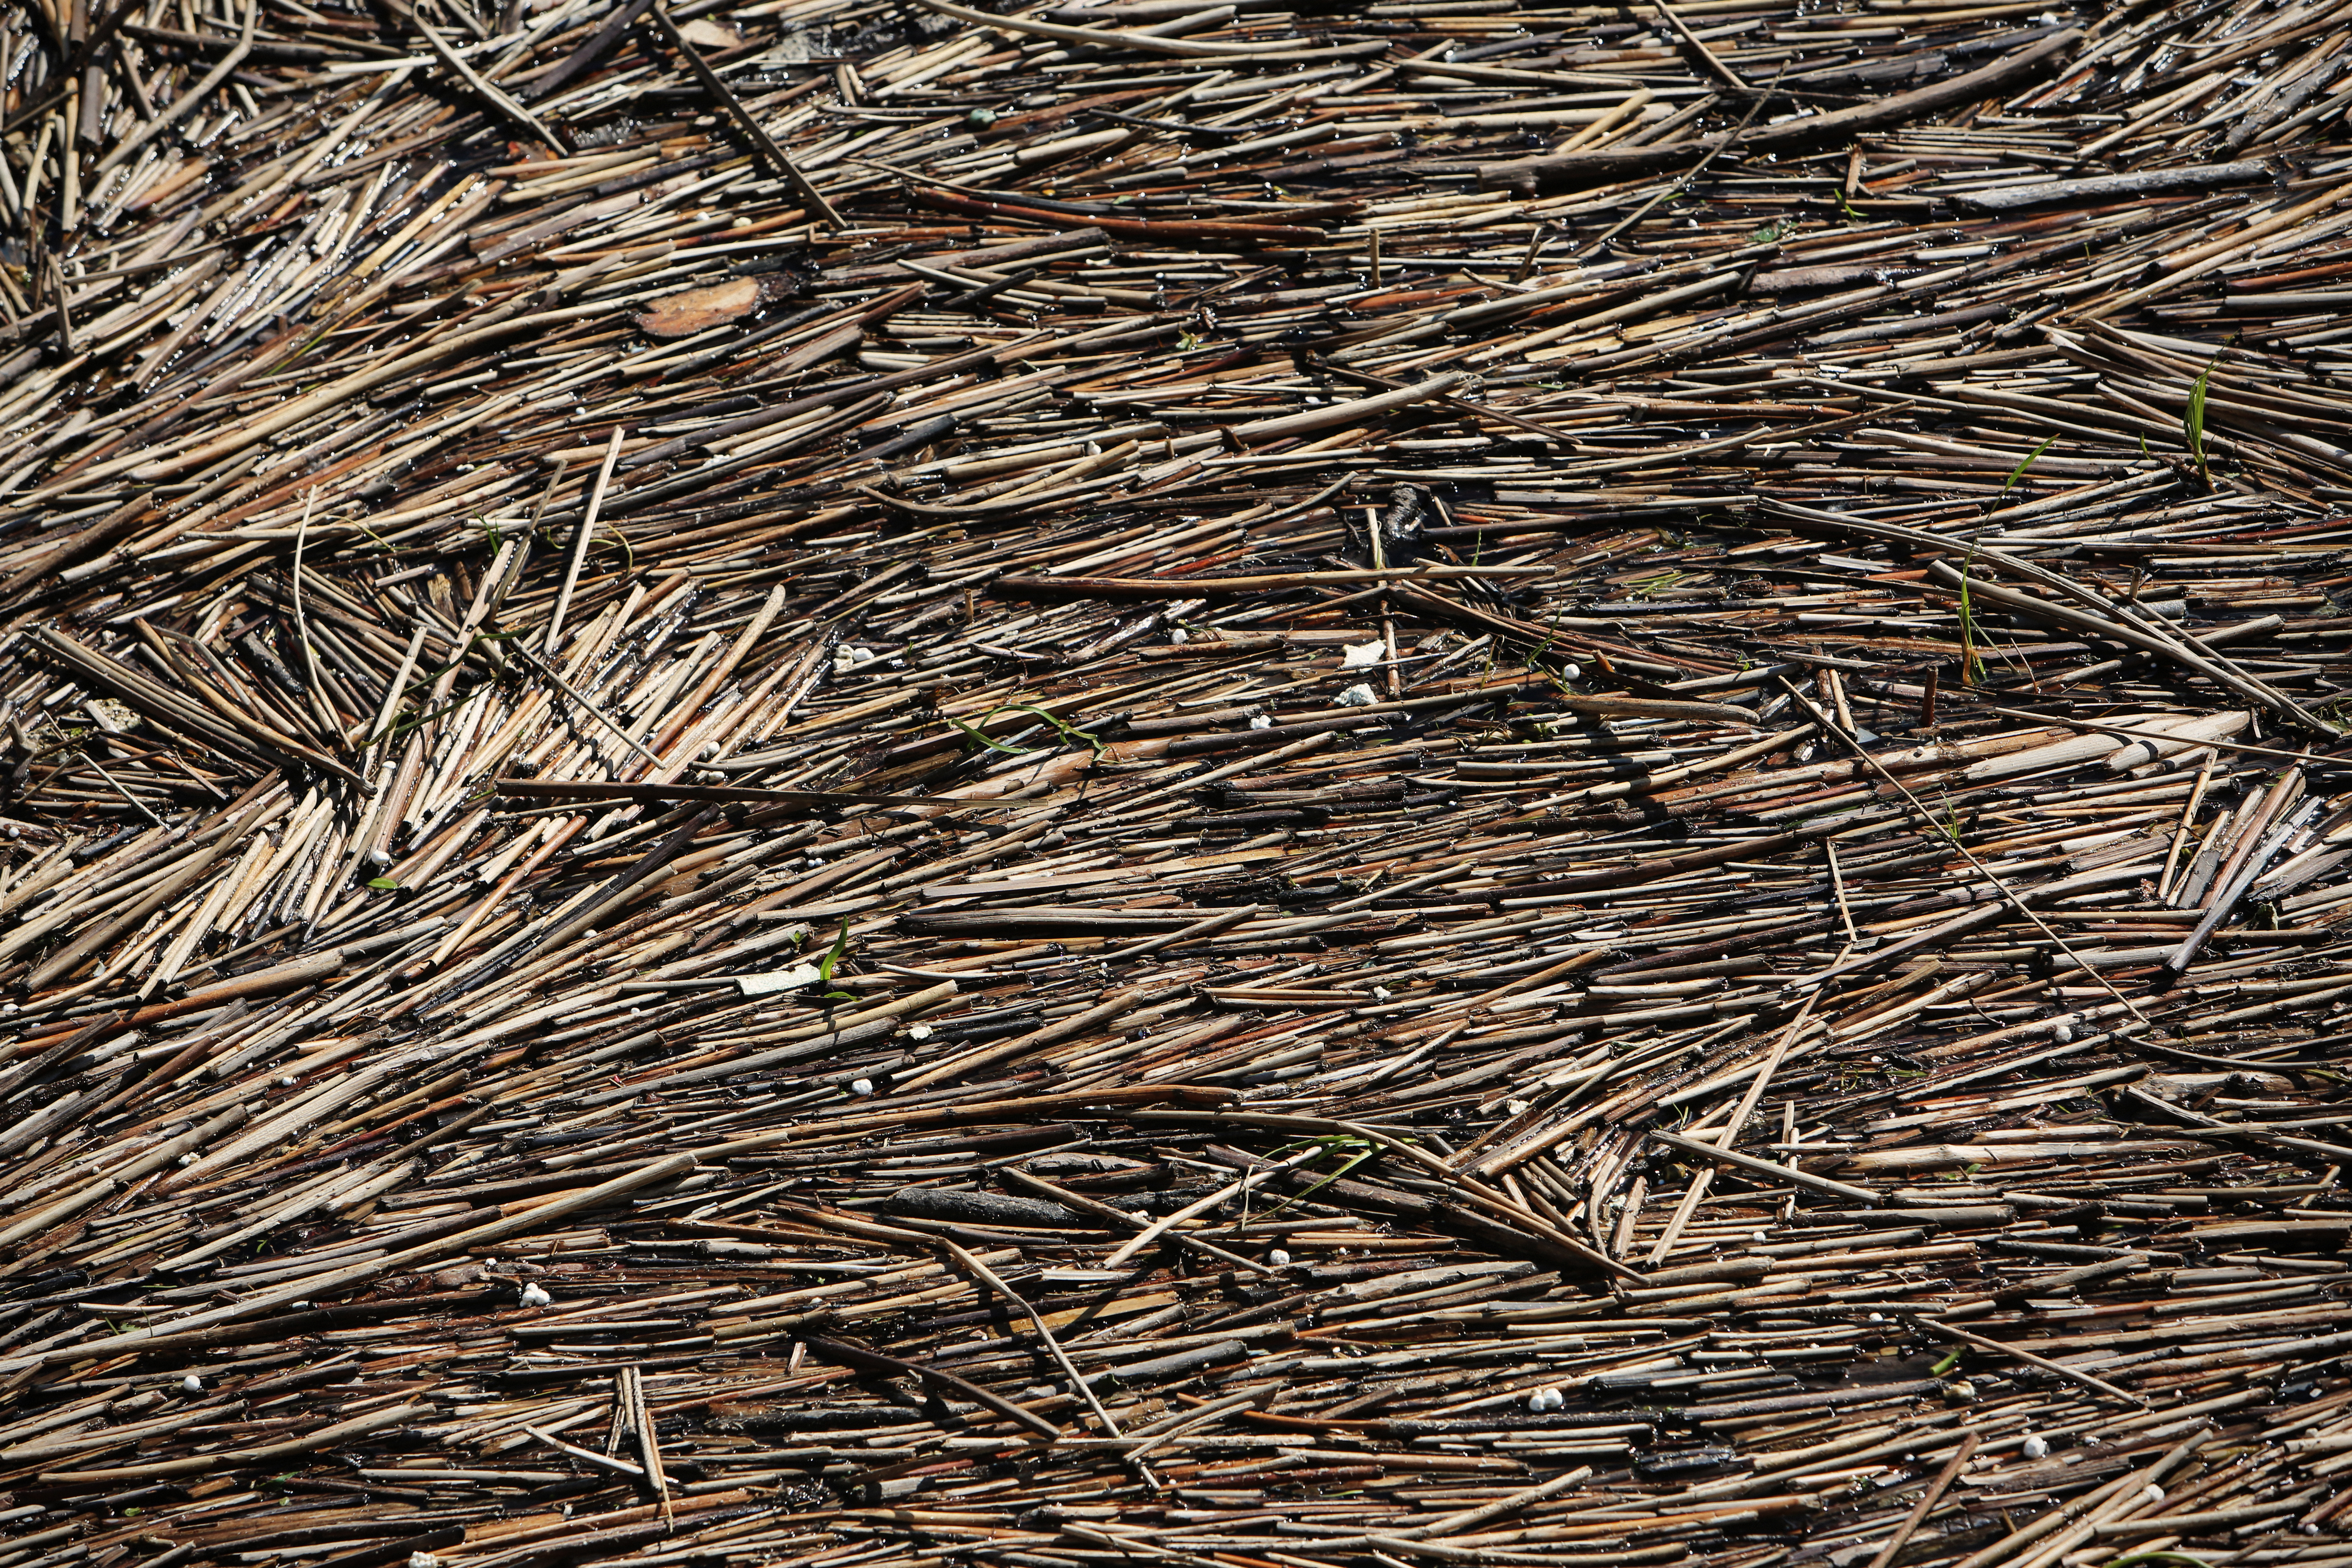
tree, grass, branch, plant, wood, texture, leaf, trunk, soil, agriculture, twig, close up, straw, bamboo, scrap, flooring, grass family, woody plant